Michael Grigsby

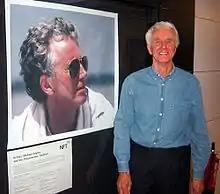
Michael Grigsby at the NFT in 2004

His work continued to demonstrate a fidelity to the concerns and principles embodied in these early films. Grigsby set out to make films about ordinary people, and those at society’s margin. He gained a reputation as a filmmaker who – to use his own words – "gives a voice to the voiceless". Thus, whether he's filming trawlermen ("Deckie Learner", 1965; "A Life Apart", 1973), the survivors on both sides of the Vietnam War ("I Was a Soldier", 1970; "The Search", 1991; "Thoi Noi", 1993), ordinary inhabitants of Northern Ireland ("Too Long a Sacrifice", 1984; "The Silent War", 1990; "Rehearsals", 2005), families facing up to social disintegration in Thatcher's Britain ("Living on the Edge", 1987) or the traumatised Lockerbie community 10 years after the Boeing 747 disaster ("Lockerbie, A Night Remembered", 1998), Grigsby does his utmost to let people speak for themselves. Hence his belief in the importance of long research periods (up to six months) prior to shooting, to gain the participants' trust; hence also the still frames, the long meditative shots and the moments of silence, allowing people the space in which to get their points across. This unhurried pacing appears truly daring when compared to the frenetic filmic vocabulary more favoured today.